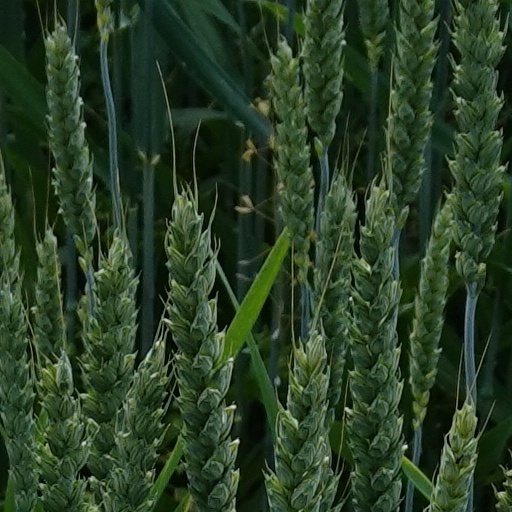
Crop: wheat